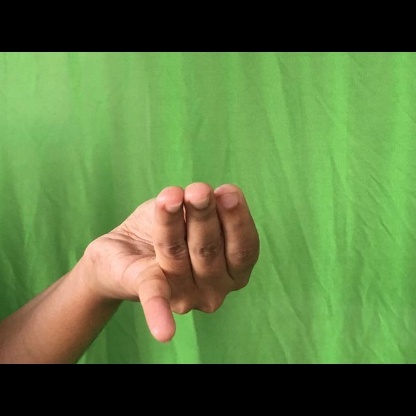
Mudra: Chaturam